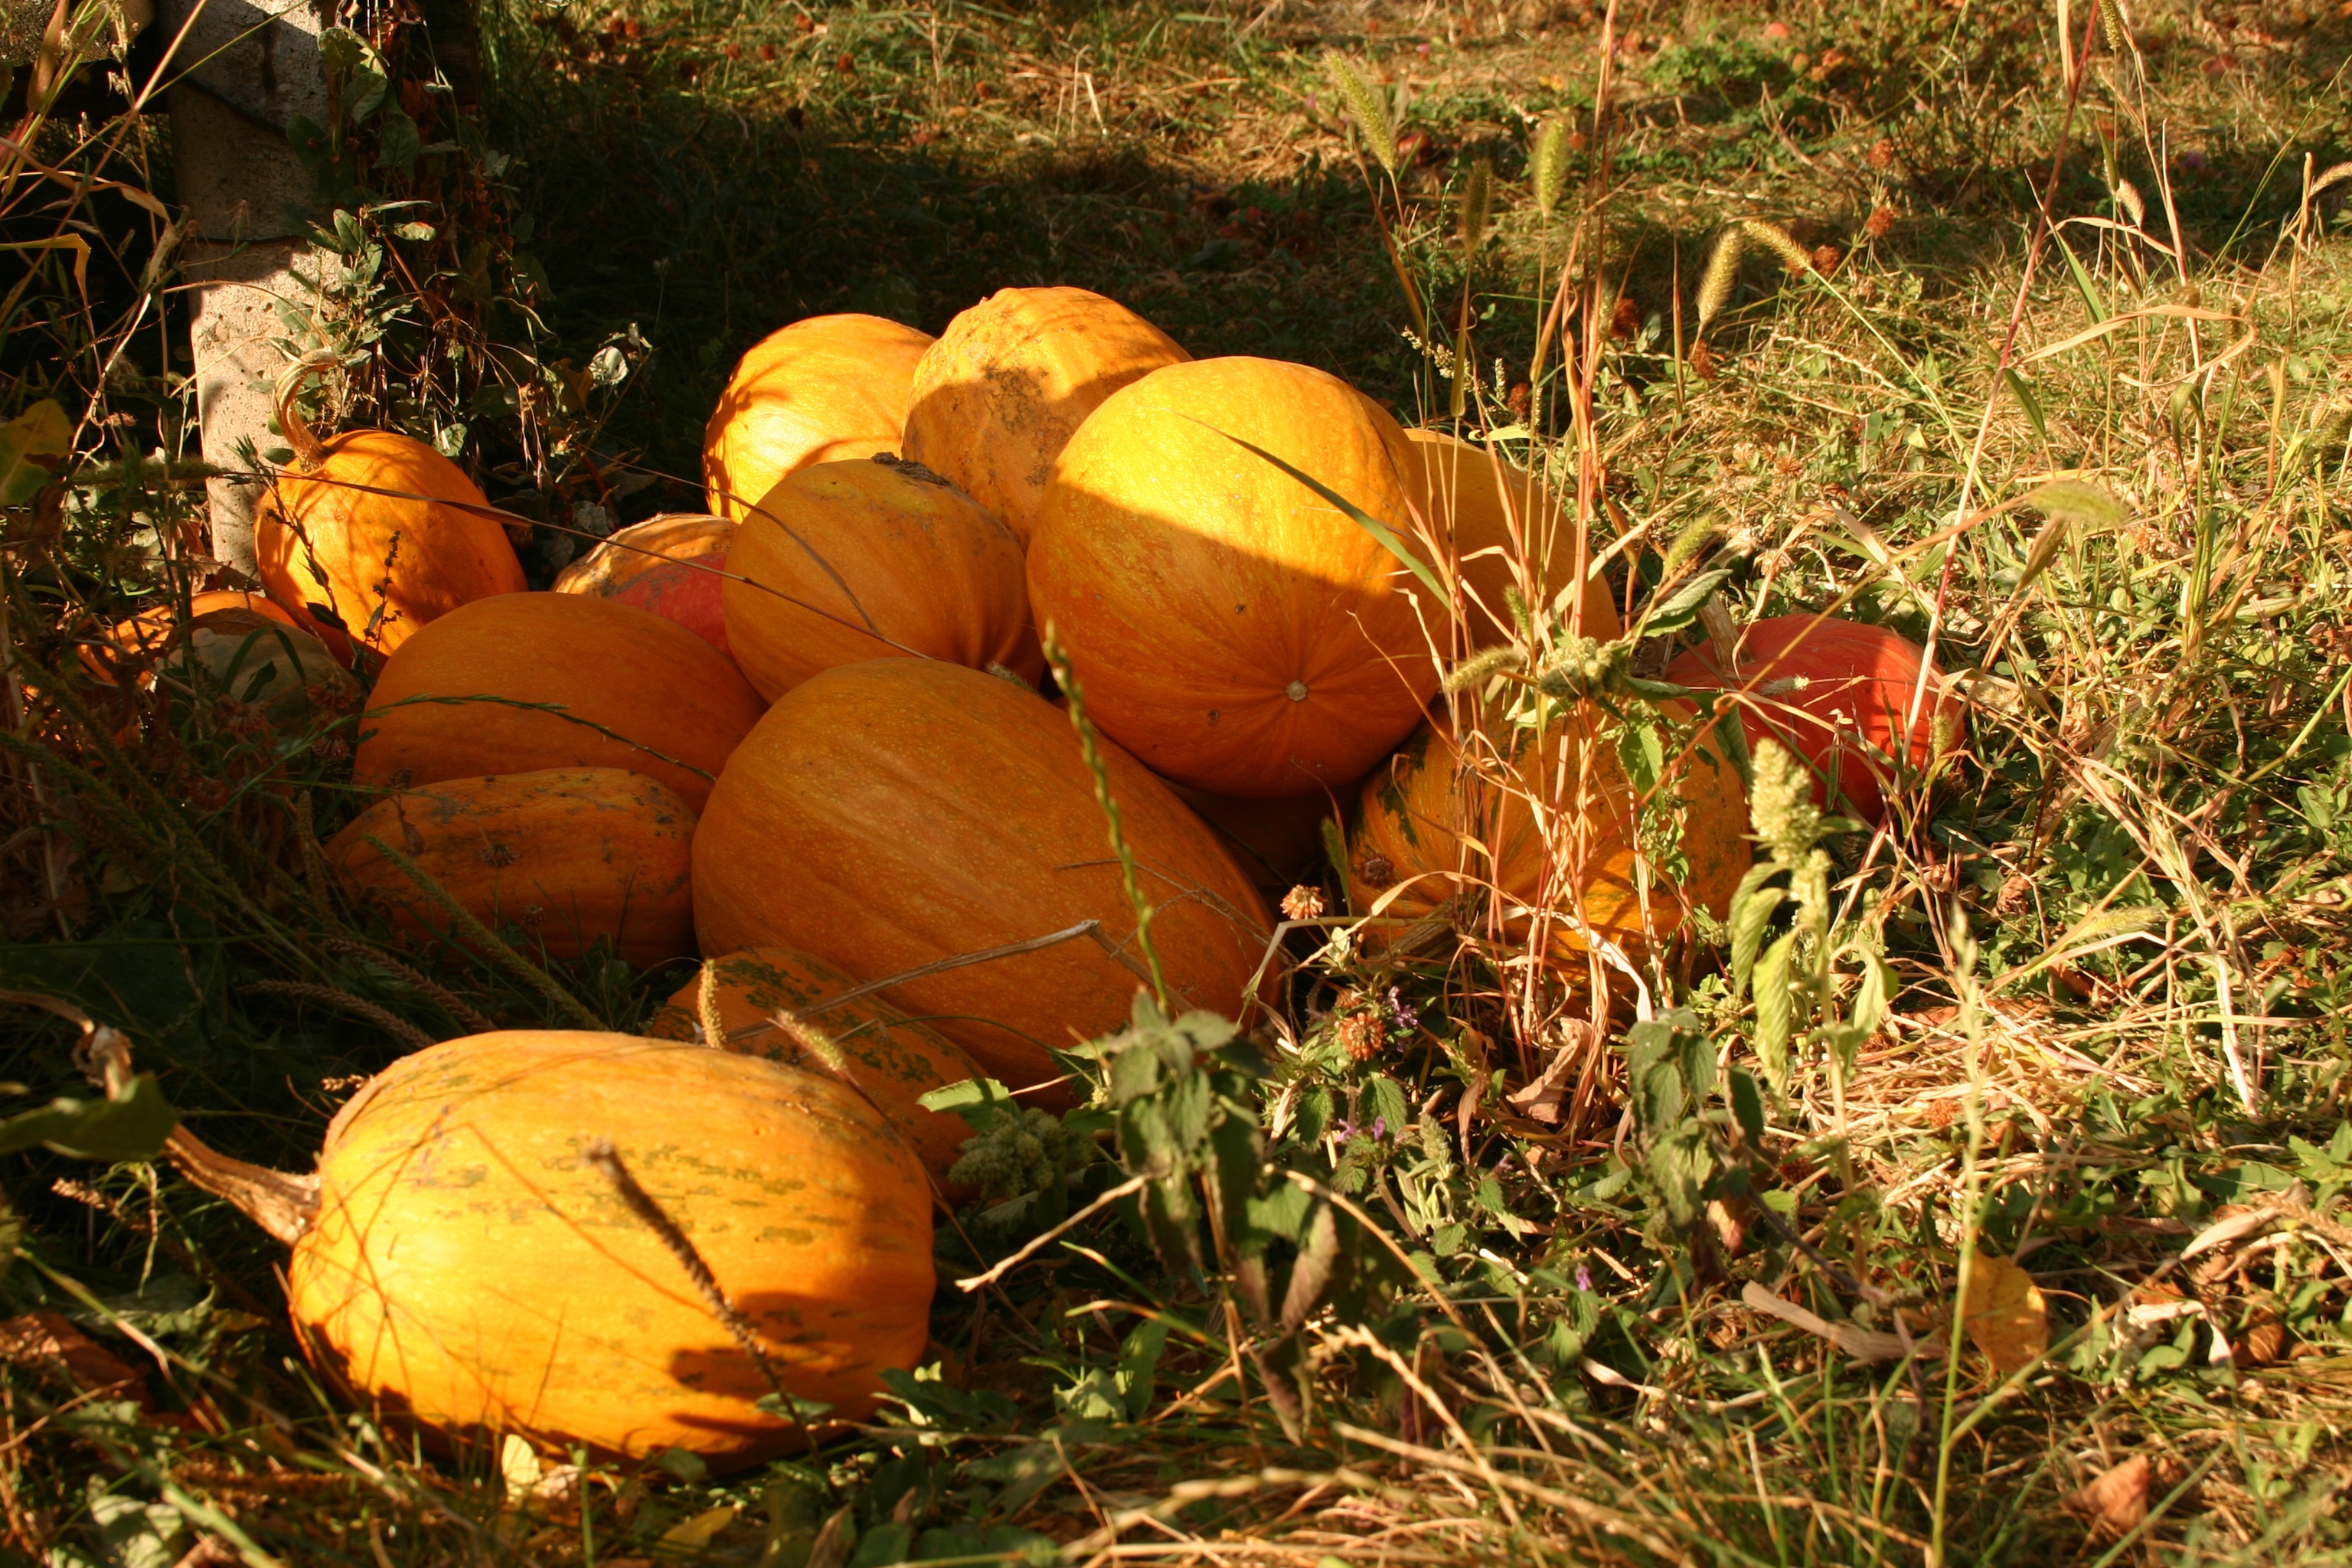
nature, branch, field, fall, orange, food, produce, vegetable, autumn, pumpkin, yellow, garden, season, gourd, pumpkins, cucurbita, penny bun